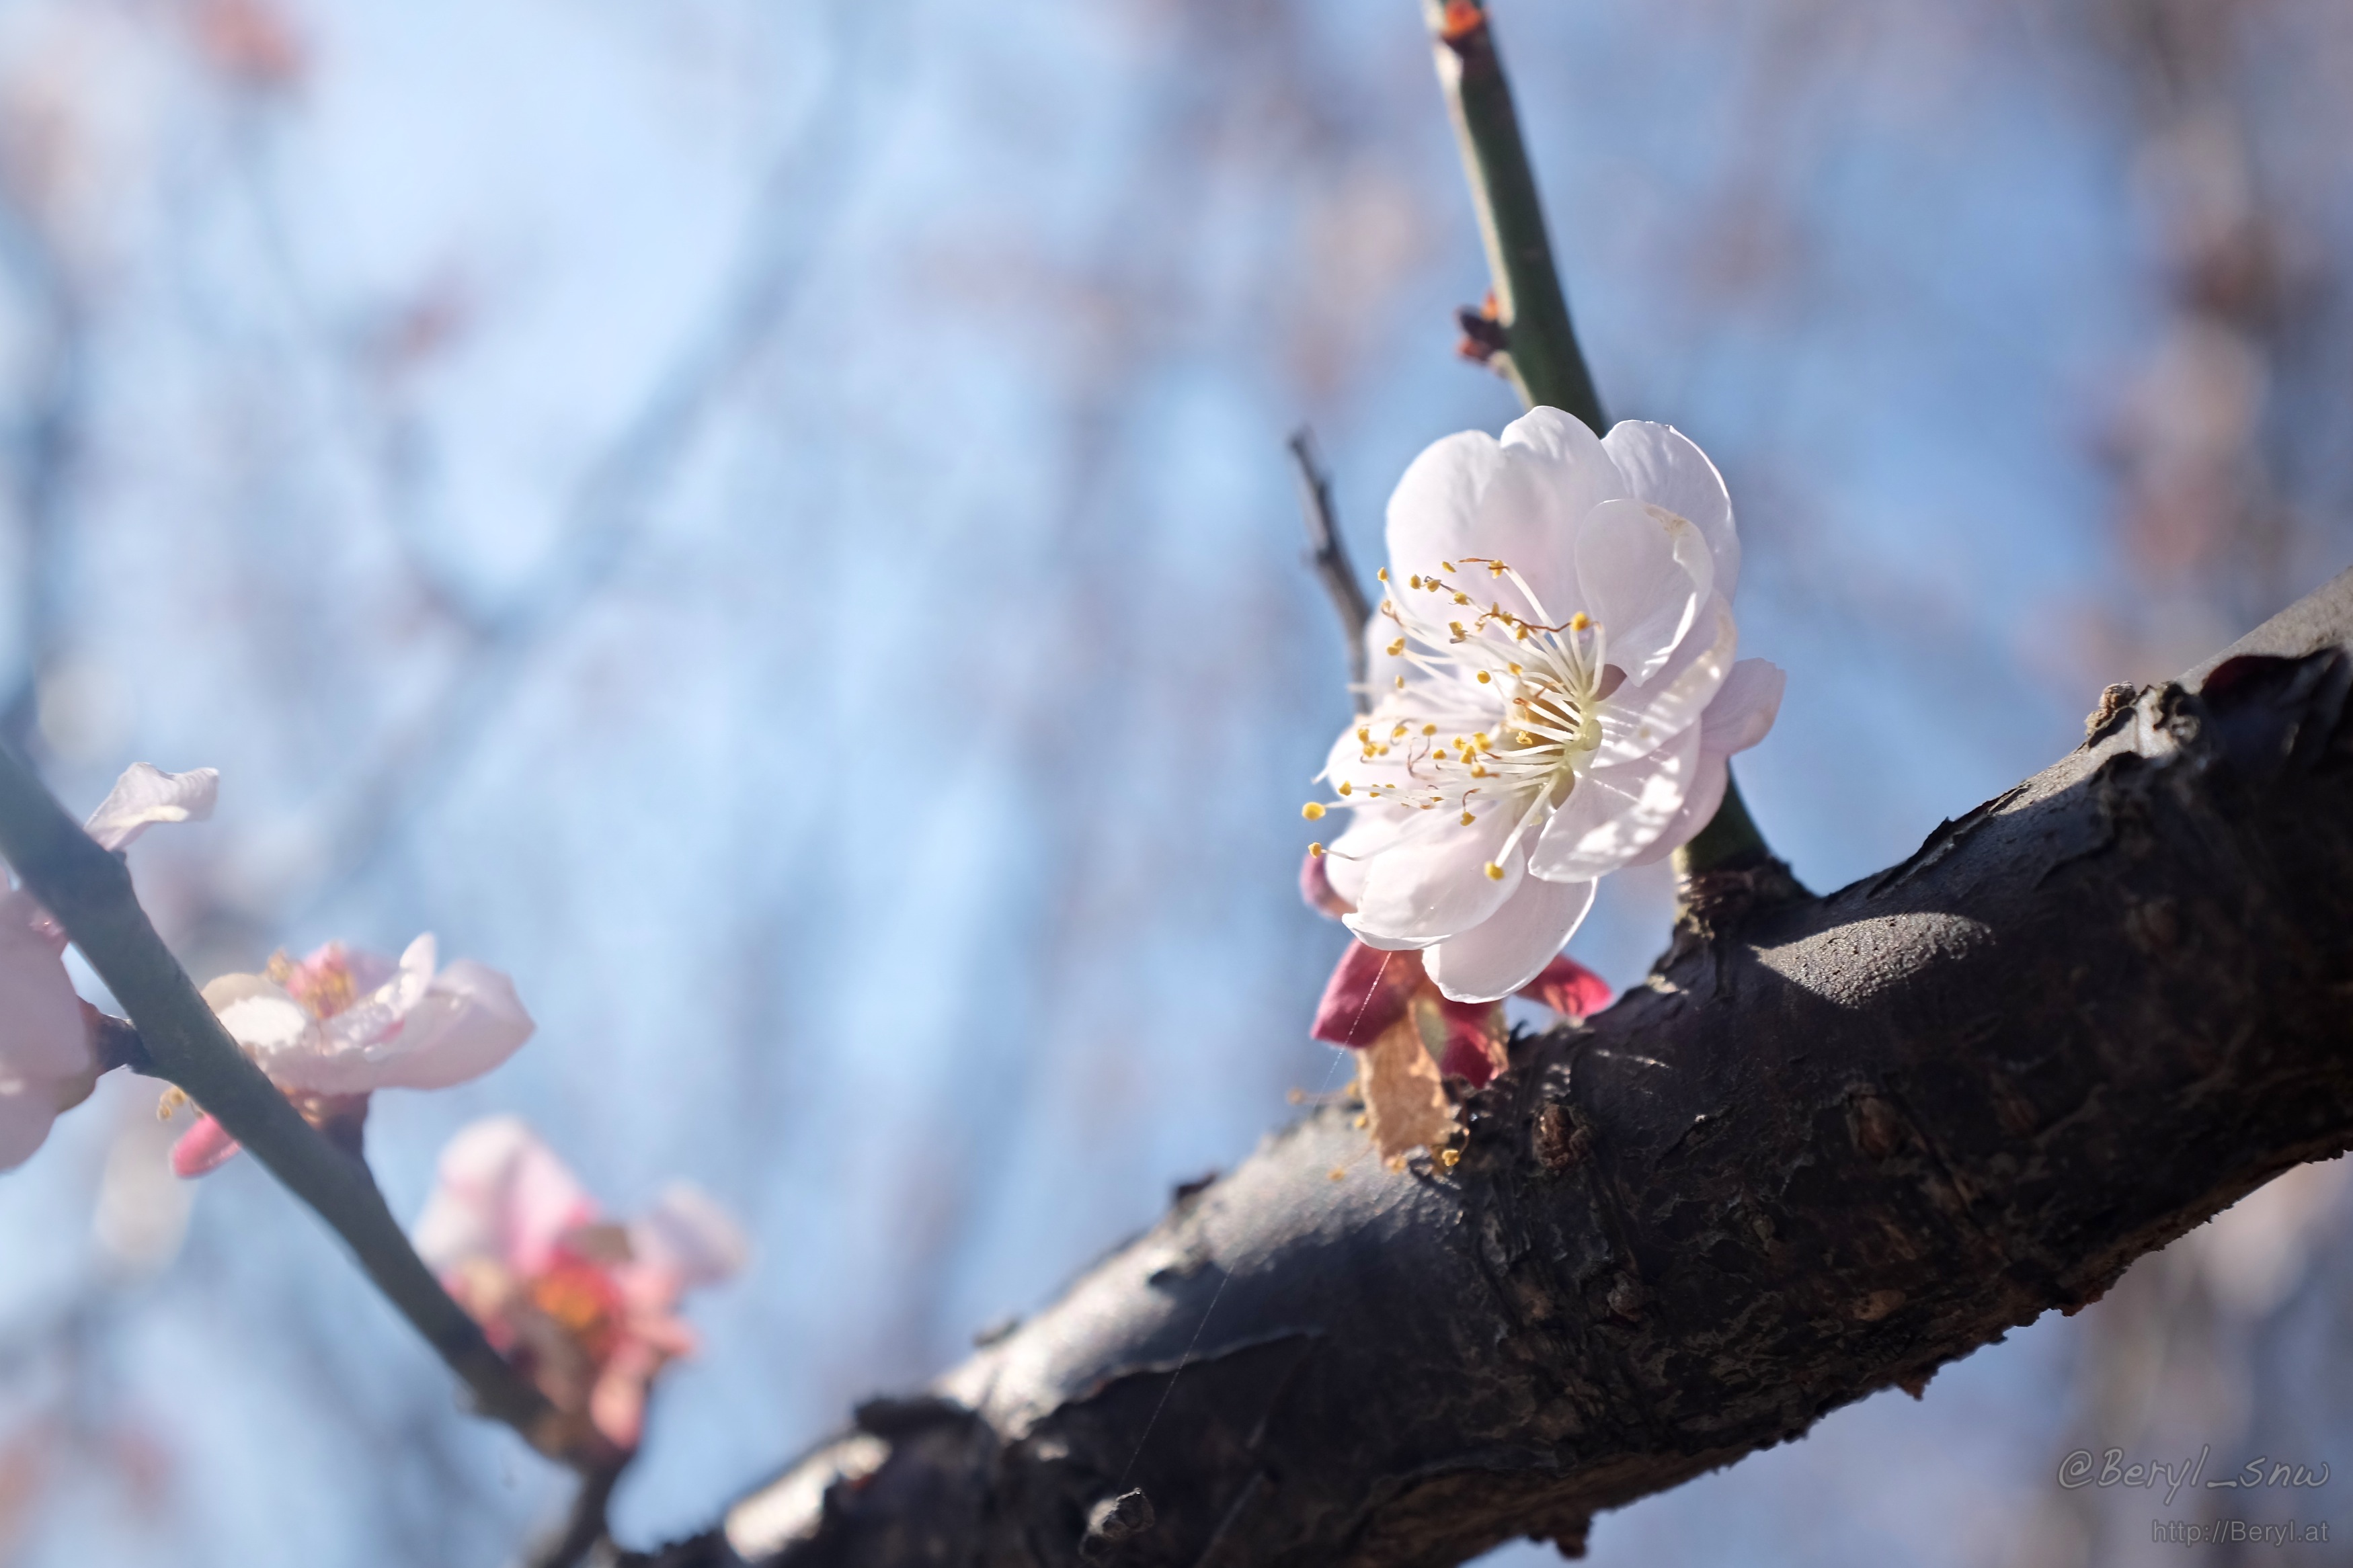
tree, nature, branch, blossom, winter, light, bokeh, blur, plant, sun, white, leaf, flower, fujifilm, spring, produce, botany, flora, season, cherry blossom, plants, twig, close up, plum, 35mm, mirrorless, x100s, macro photography, flowering plant, plant stem, land plant